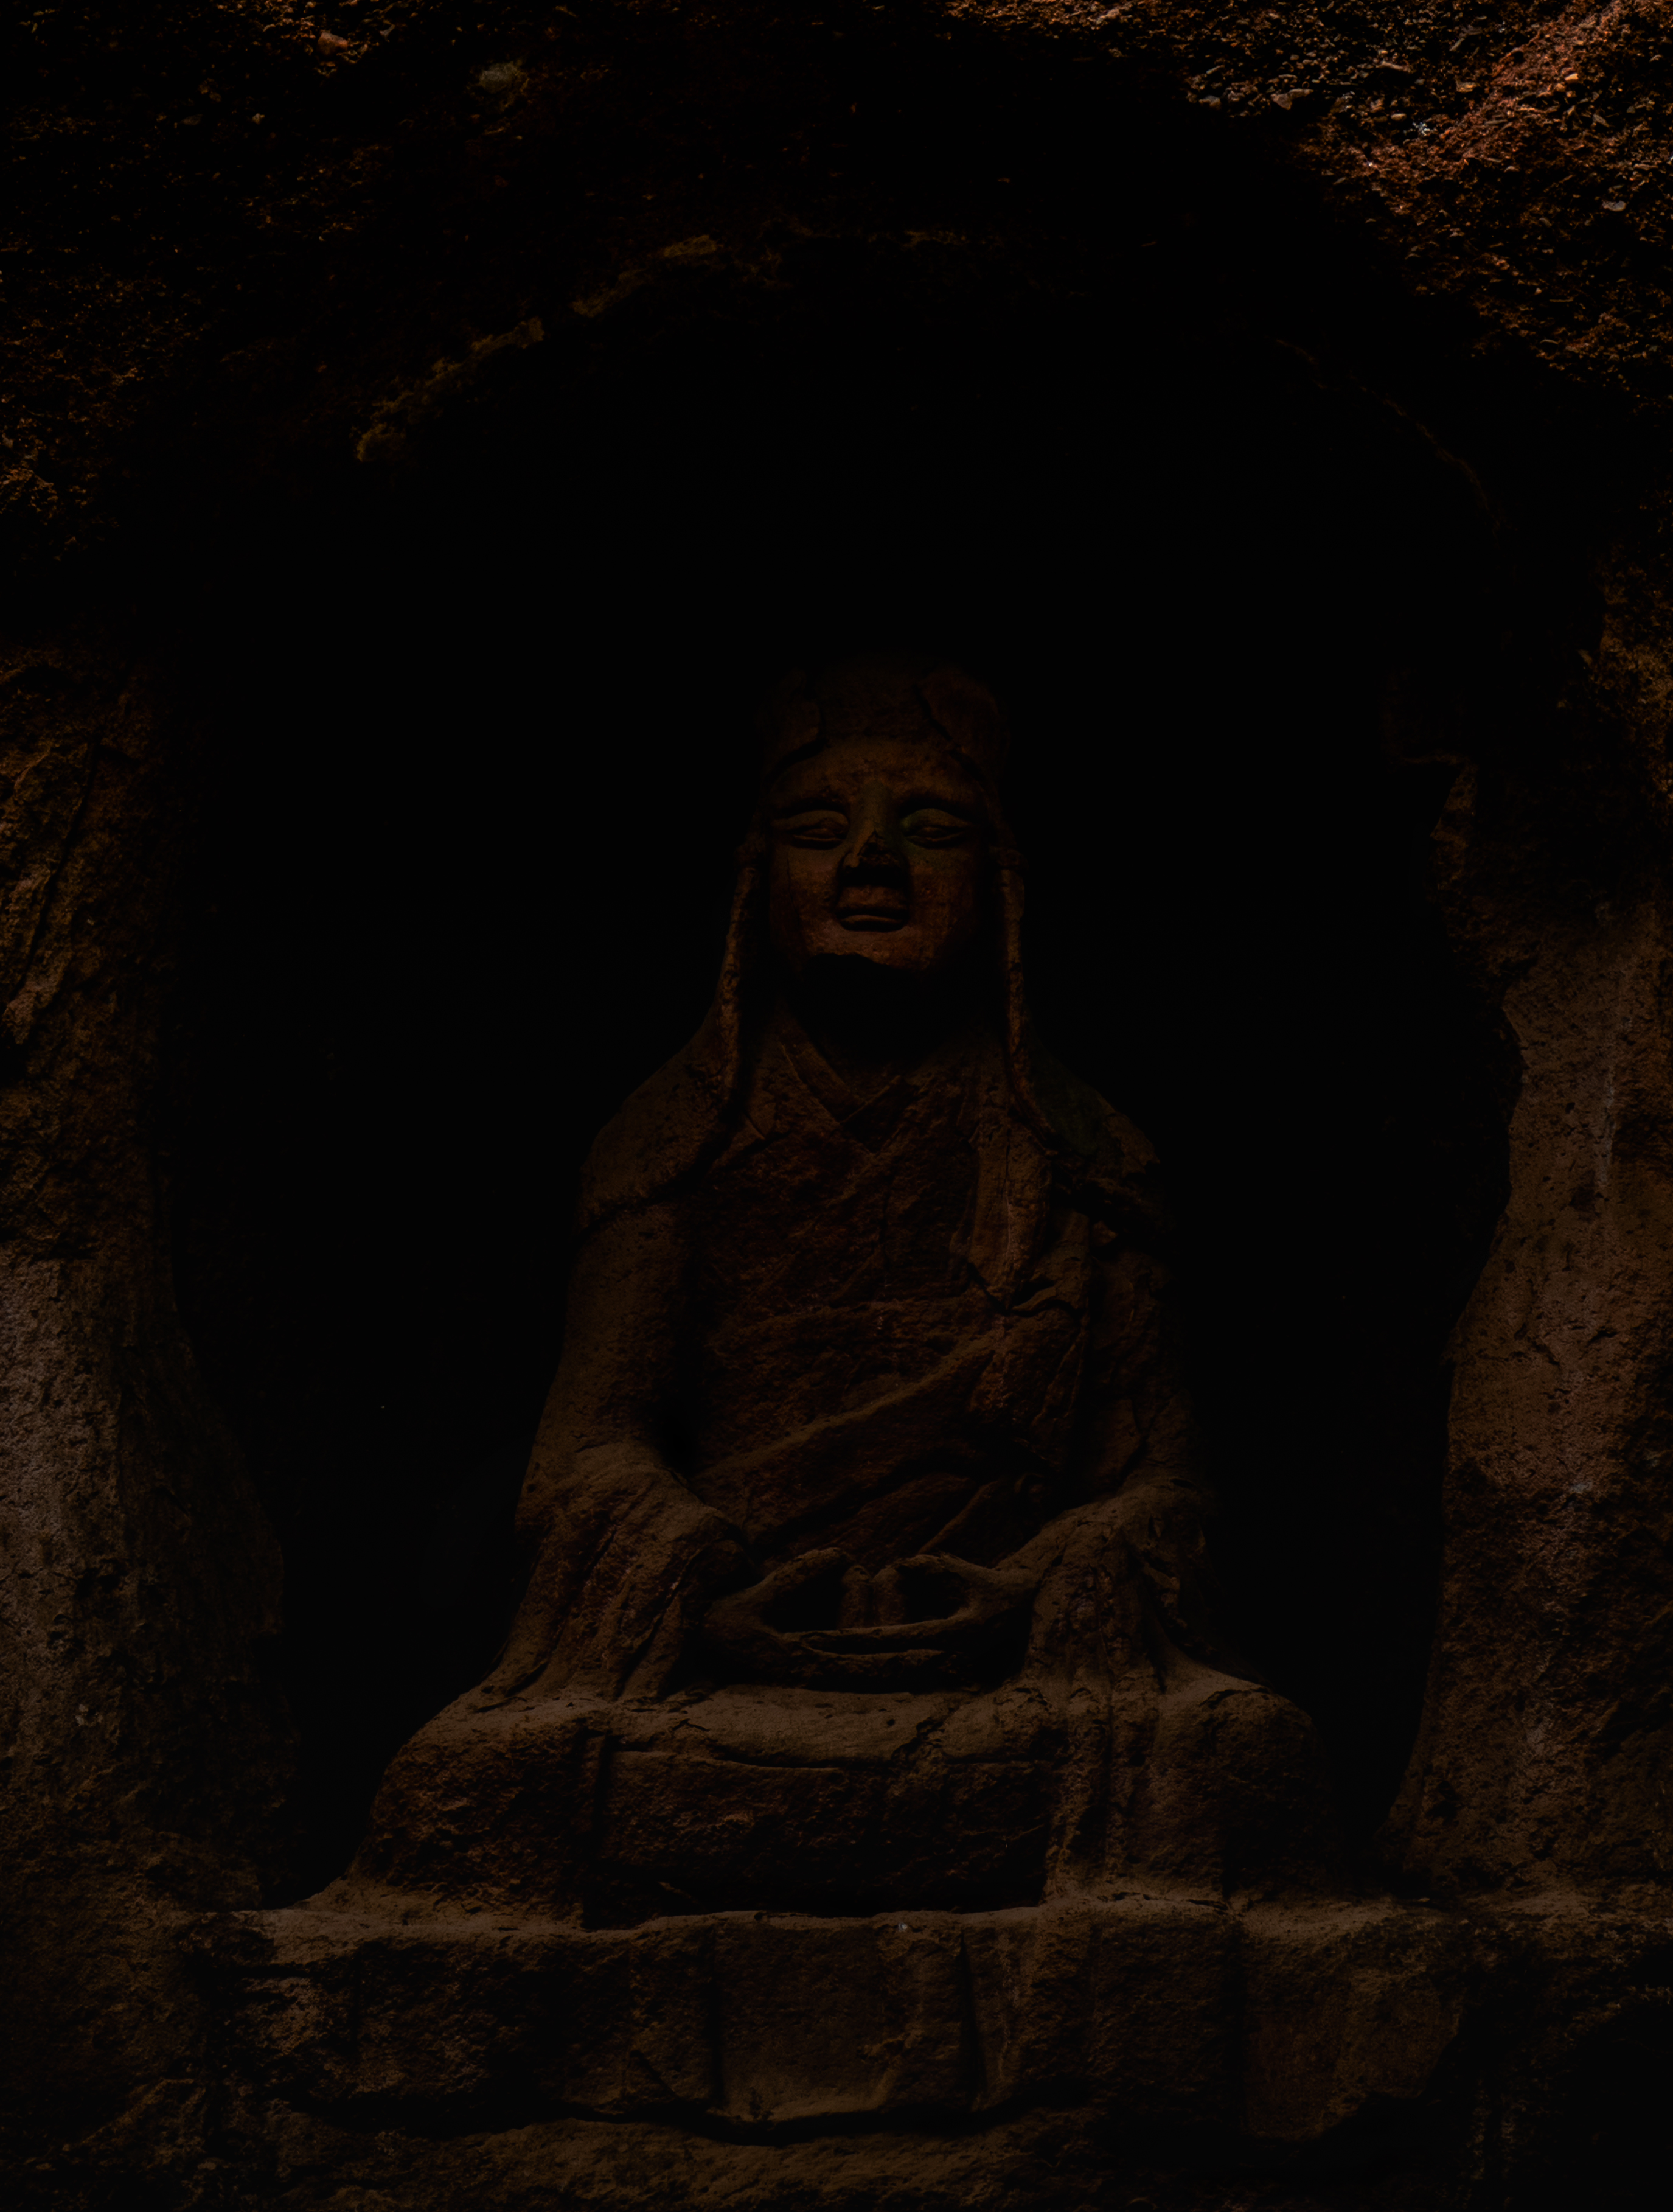
historical, site, temple, sculpture, statue, artifact, terrain, art, wood, font, landmark, carving, ancient history, chest, history, relief, monument, historic site, rock, classical sculpture, stone carving, visual arts, fictional character, mythology, sand, darkness, archaeological site, erosion, artwork, holy places, sitting, stele, landscape